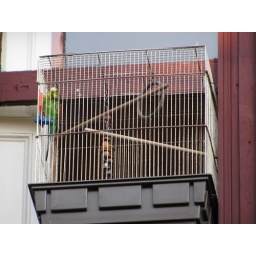
bird in the window